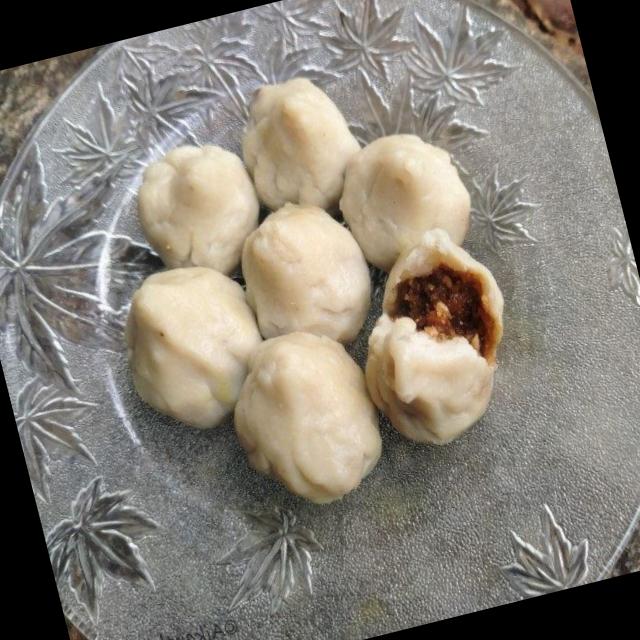
Dish: modak